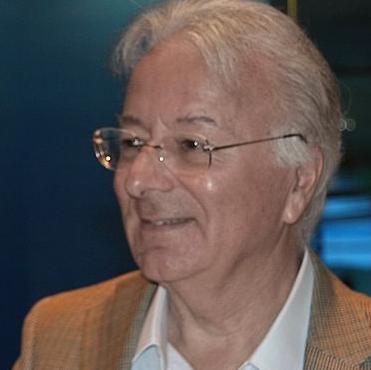
Age: 69